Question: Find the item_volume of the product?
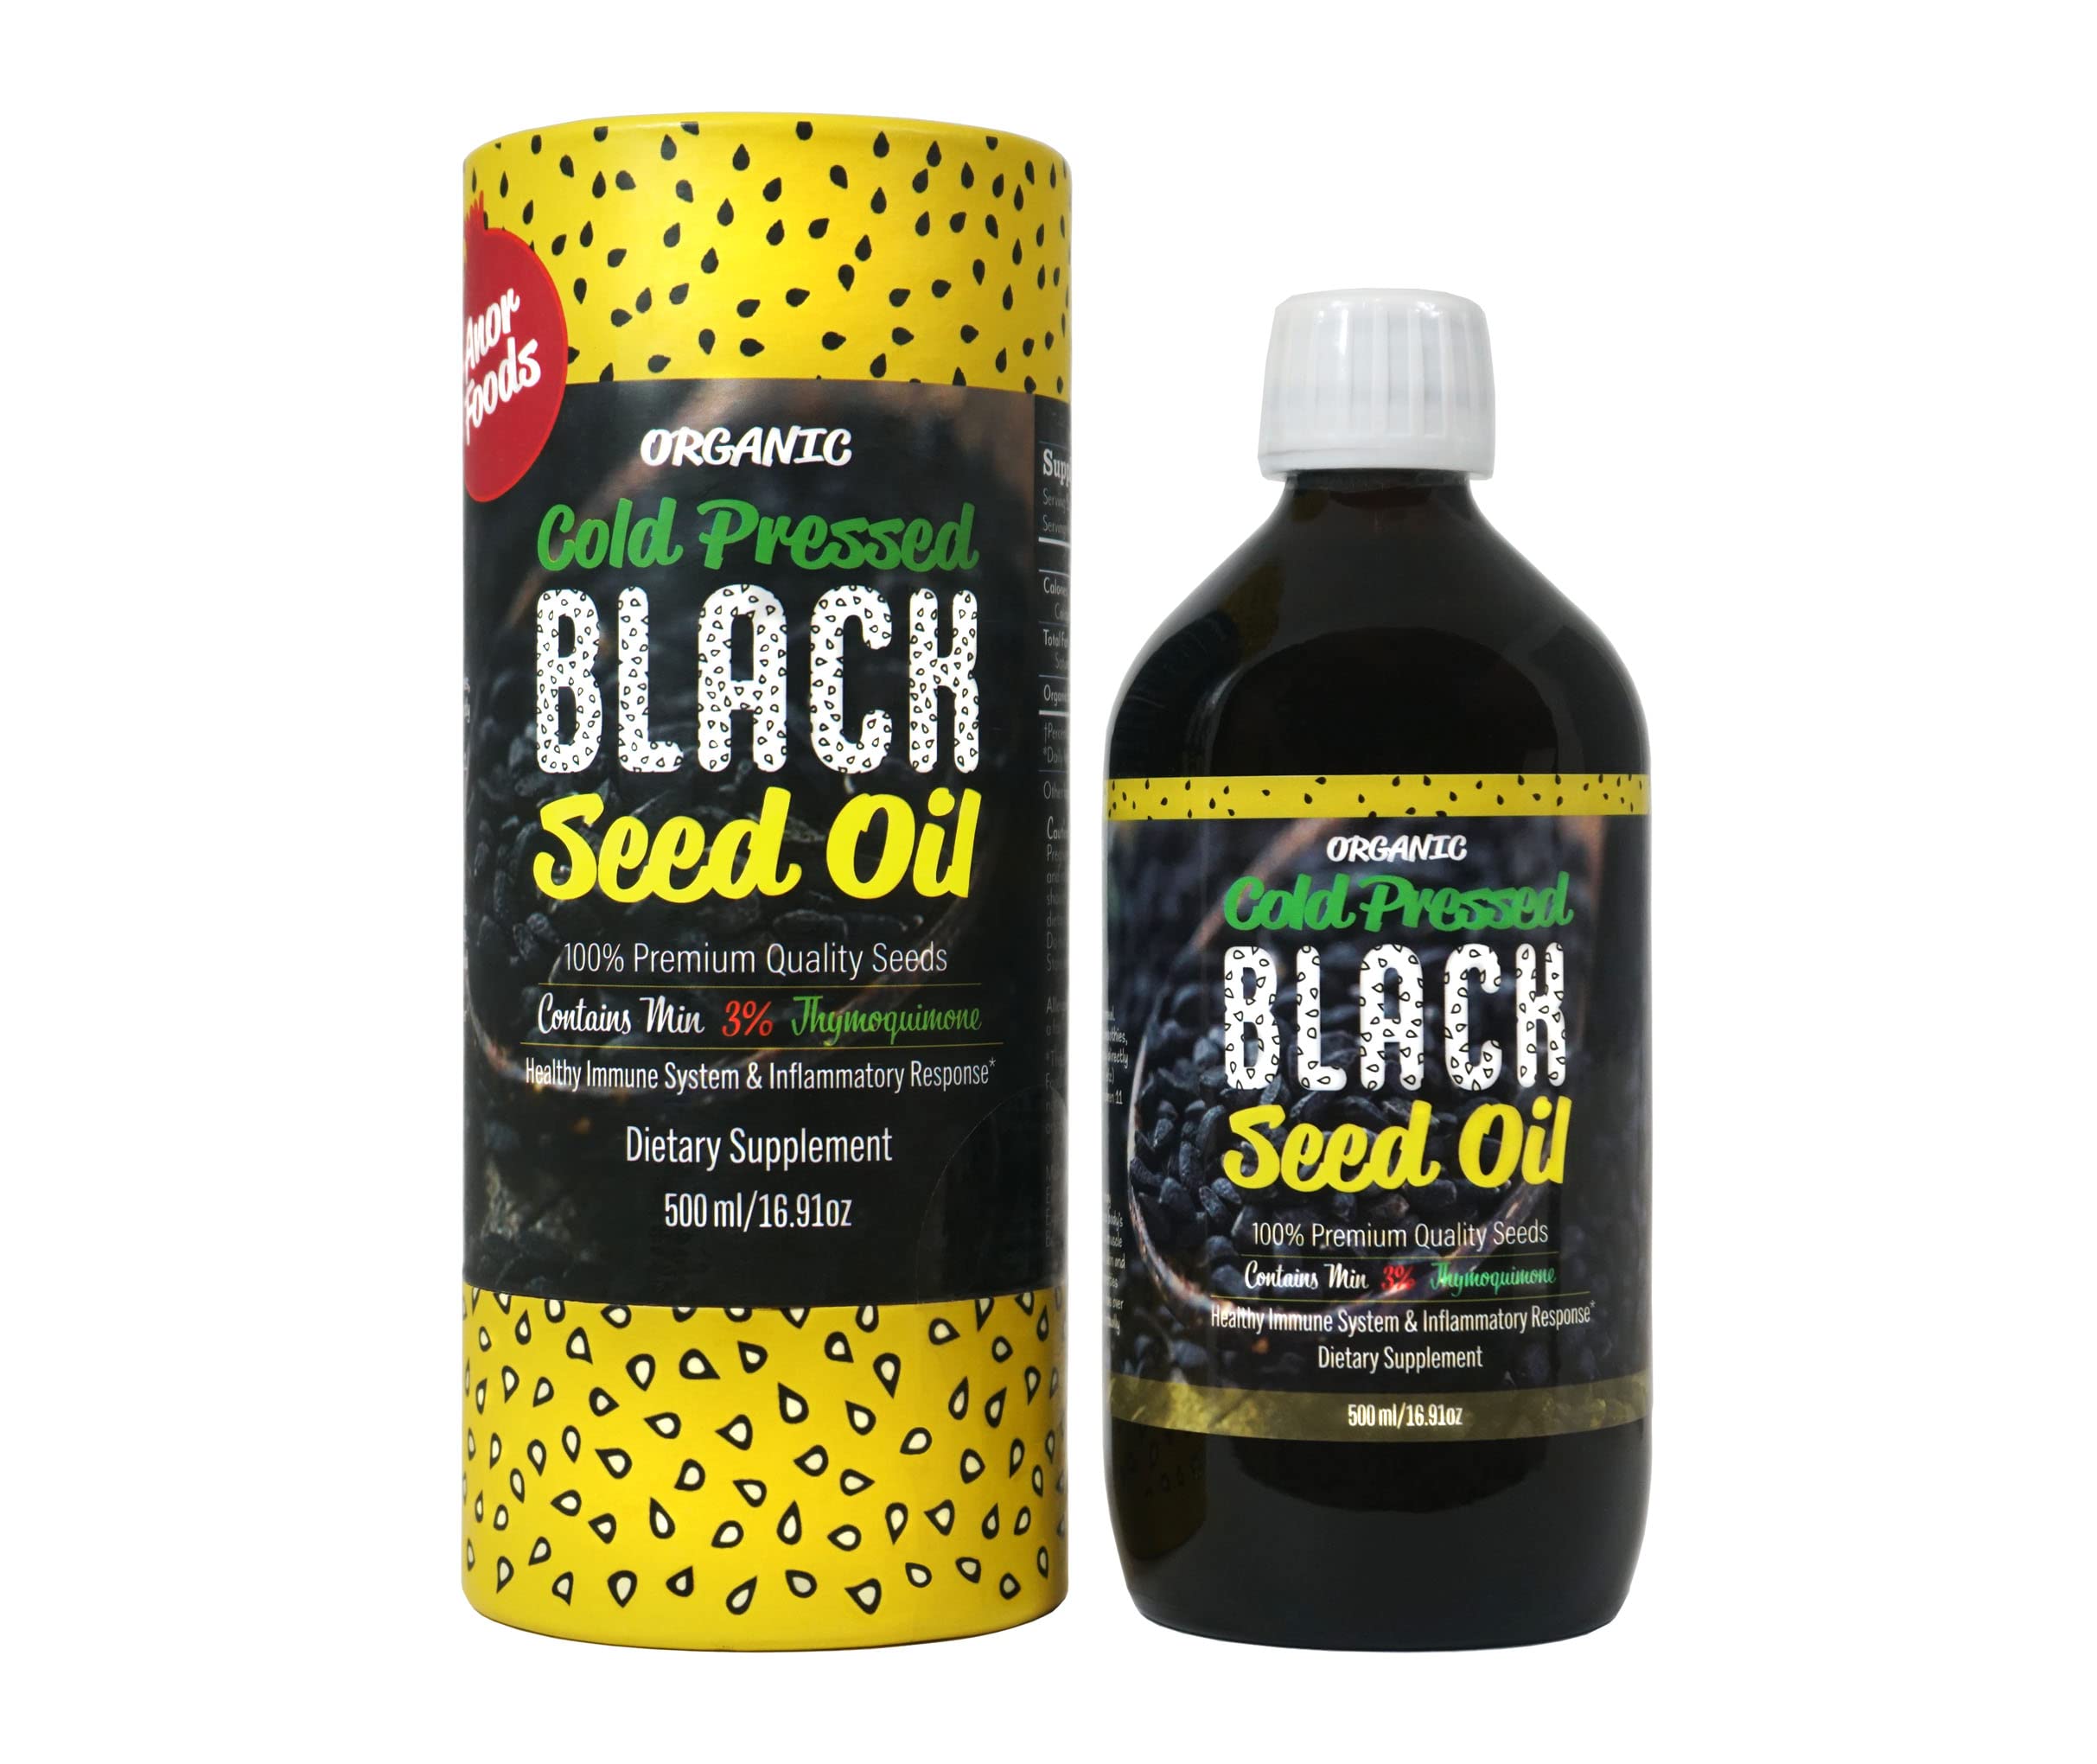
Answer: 500.0 fluid ounce